Mina (Italian singer)

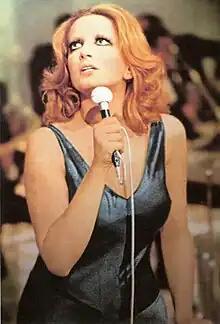
Mina in the "Teatro 10" television programme in 1972

Mina Anna Mazzini (born 25 March 1940) or Mina Anna Quaini (for the Swiss civil registry), known mononymously as Mina, is an Italian singer and actress. She was a staple of television variety shows and a dominant figure in Italian pop music from the 1960s to the mid-1970s, known for her three-octave vocal range, the agility of her soprano voice, and her image as an emancipated woman.